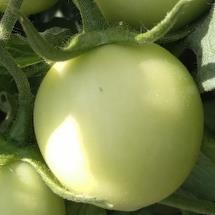
Crop: Tomato
Condition: healthy-fruit